Don Q

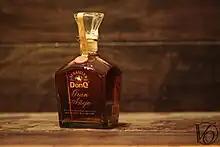
Don Q Gran Anejo

Small sample bottles of the Don Q are also available at supermarkets, pharmacies, and liquor stores.